Acton, Minnesota

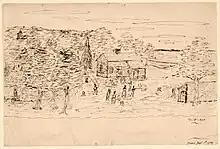
1909 illustration of the Acton Incident

The incident that sparked the Dakota War of 1862 took place near Acton on August 17, 1862. Four Mdewakantons, Sungigidan (“Brown Wing”), Kaomdeiyeyedan (“Breaking Up”), Nagiwicakte (“Killing Ghost”), and Pazoiyopa (“Runs Against Something When Crawling”) from Rice Creek Village in the Lower Sioux Agency, returning home from an unsuccessful hunt, had a confrontation with Robinson Jones, a settler, which resulted in the Mdewakantons killing five settlers, including Jones.